Alternate Reality: The City

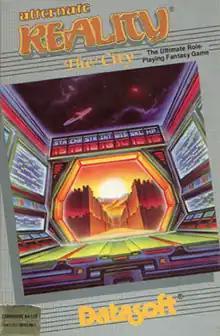

Alternate Reality: The City is a video game published by Datasoft, the first game in the "Alternate Reality" series. It was created by Philip Price and was released in 1985 for a variety of systems. Gary Gilbertson created the music.